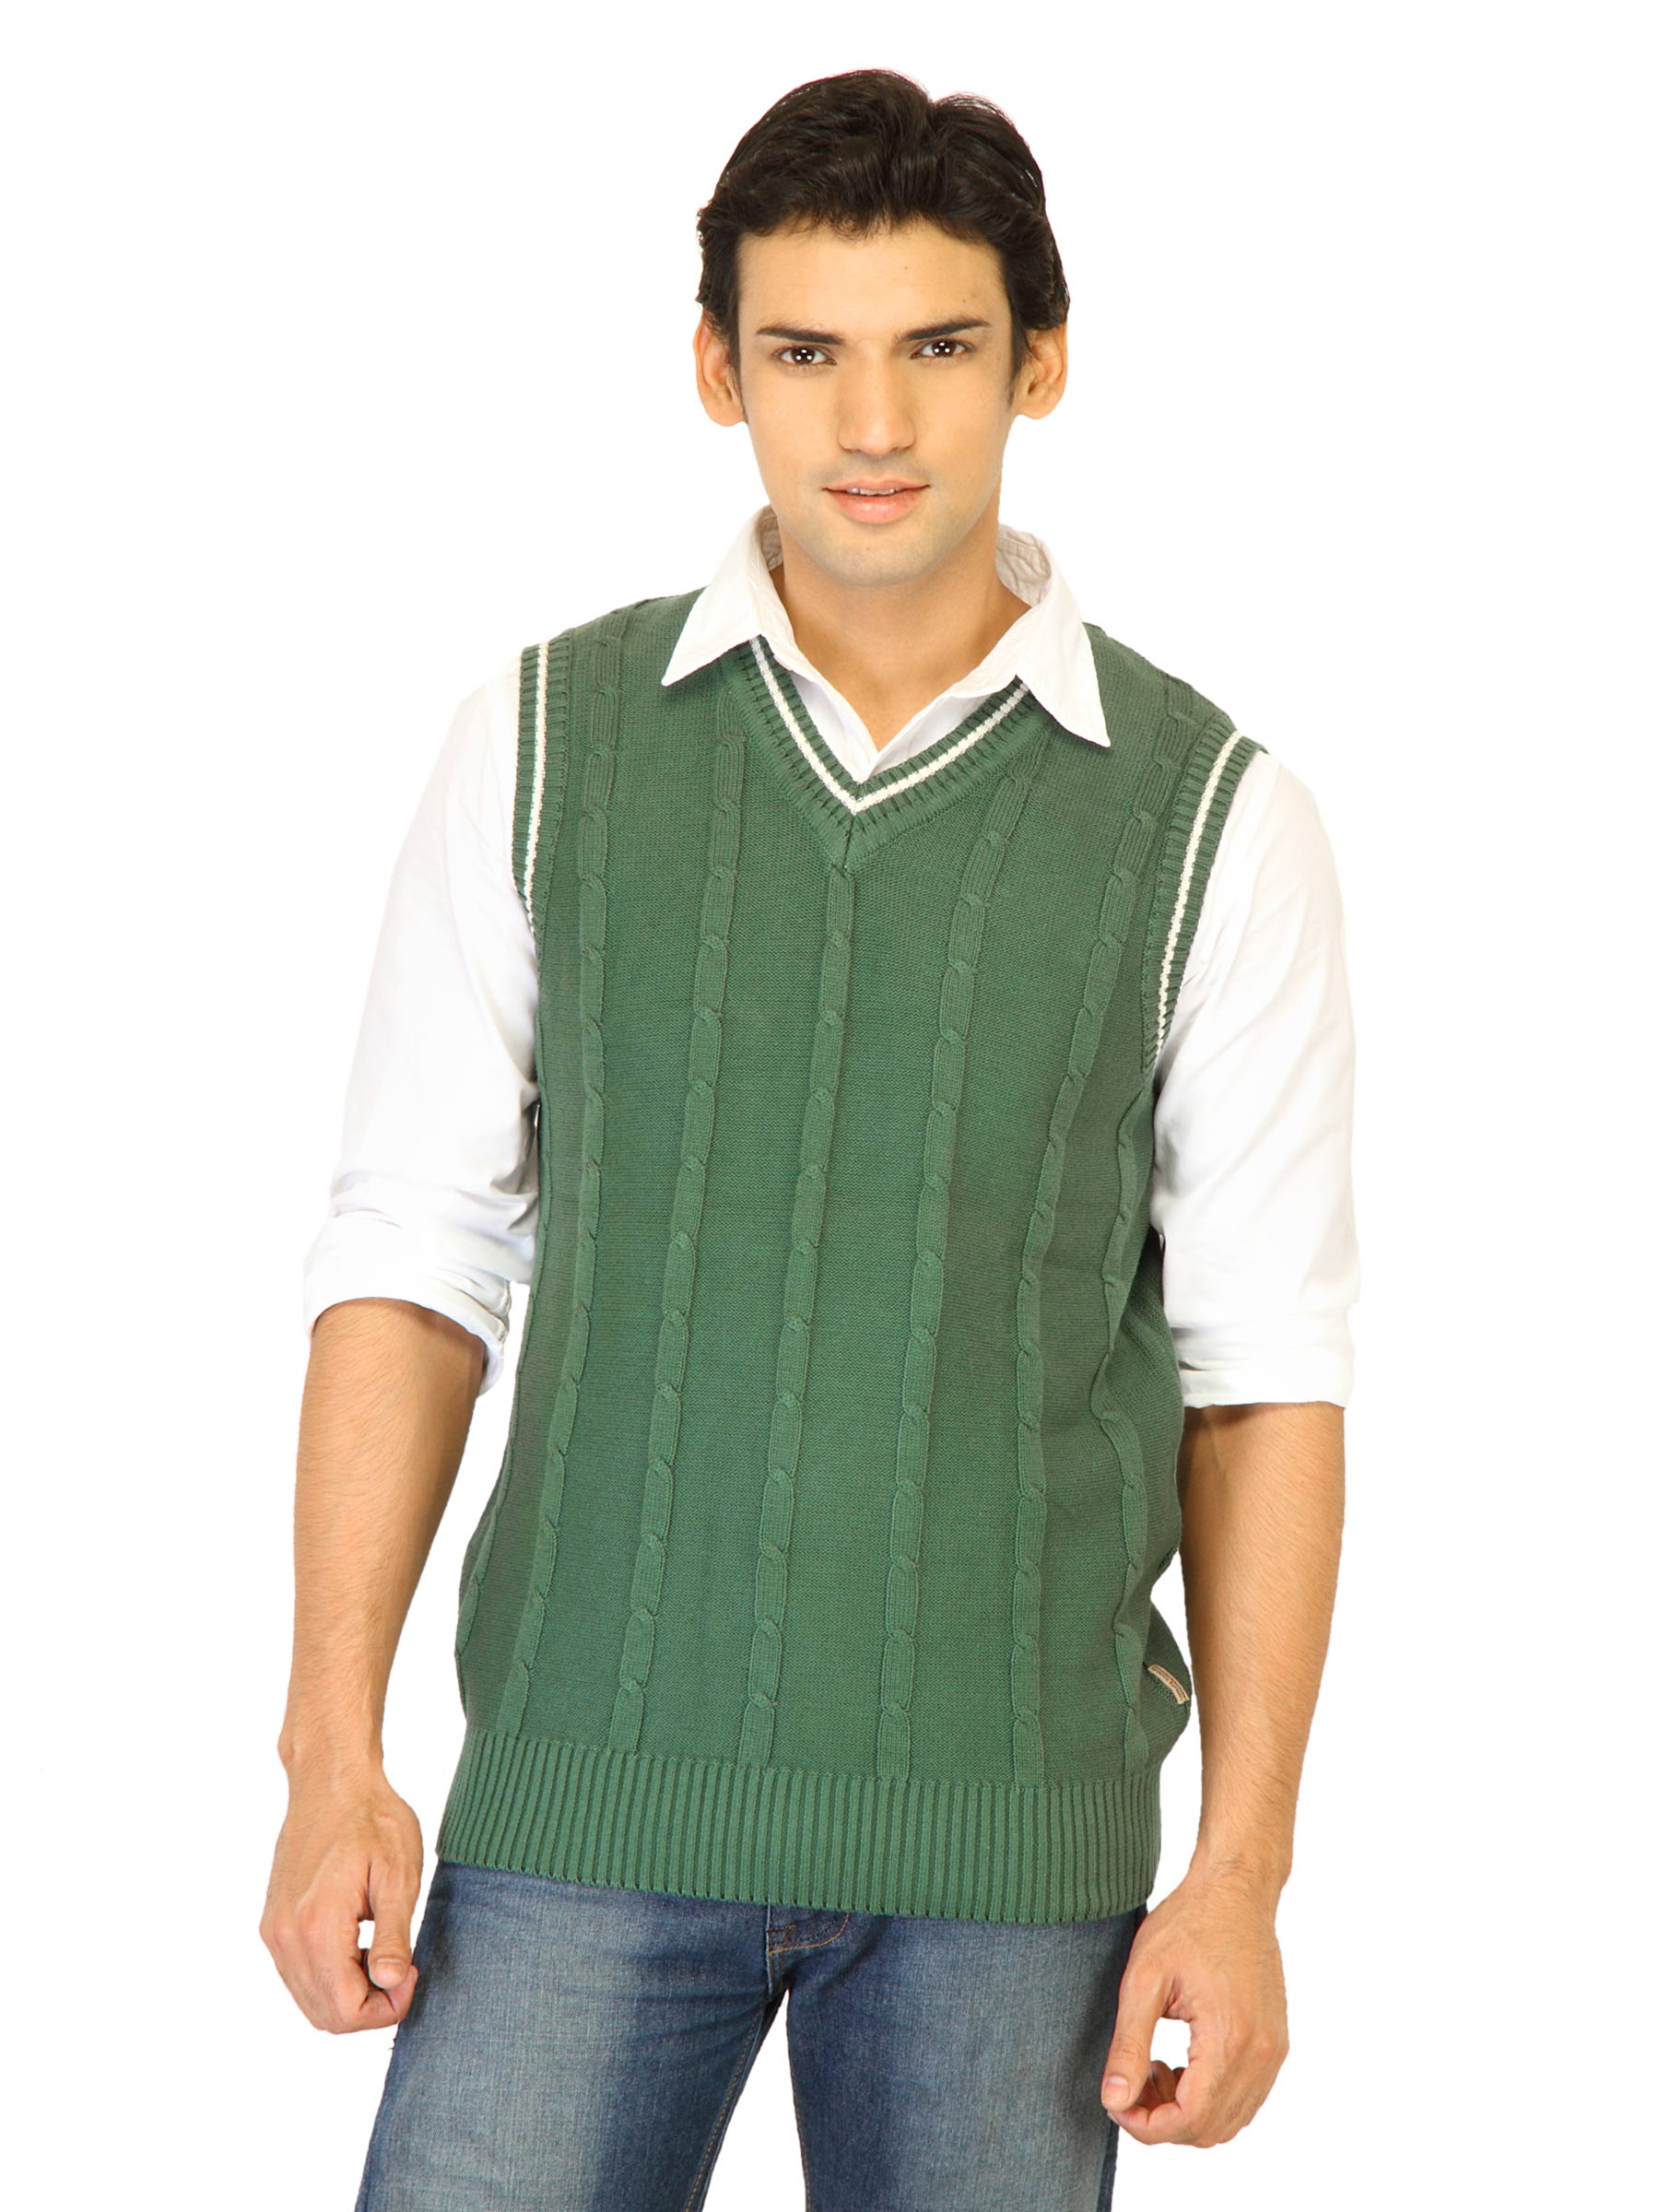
Flying Machine Men Solid Green Sweaters
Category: Apparel / Topwear / Sweaters
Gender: Men
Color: Green
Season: Fall 2011
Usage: Casual